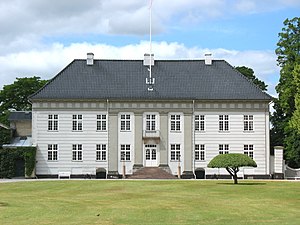
Andreas Kirkerup / Værker
Corselitze
Herregården Corselitze på det centrale Falster.
Andreas Johannes Kirkerup var en dansk arkitekt, hofbygmester og brandmajor. Han var en af periodens betydeligste klassicistiske arkitekter.